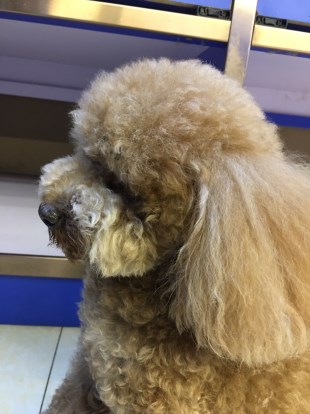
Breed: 7449-n000128-teddy